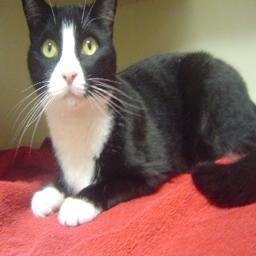
Animal: cats